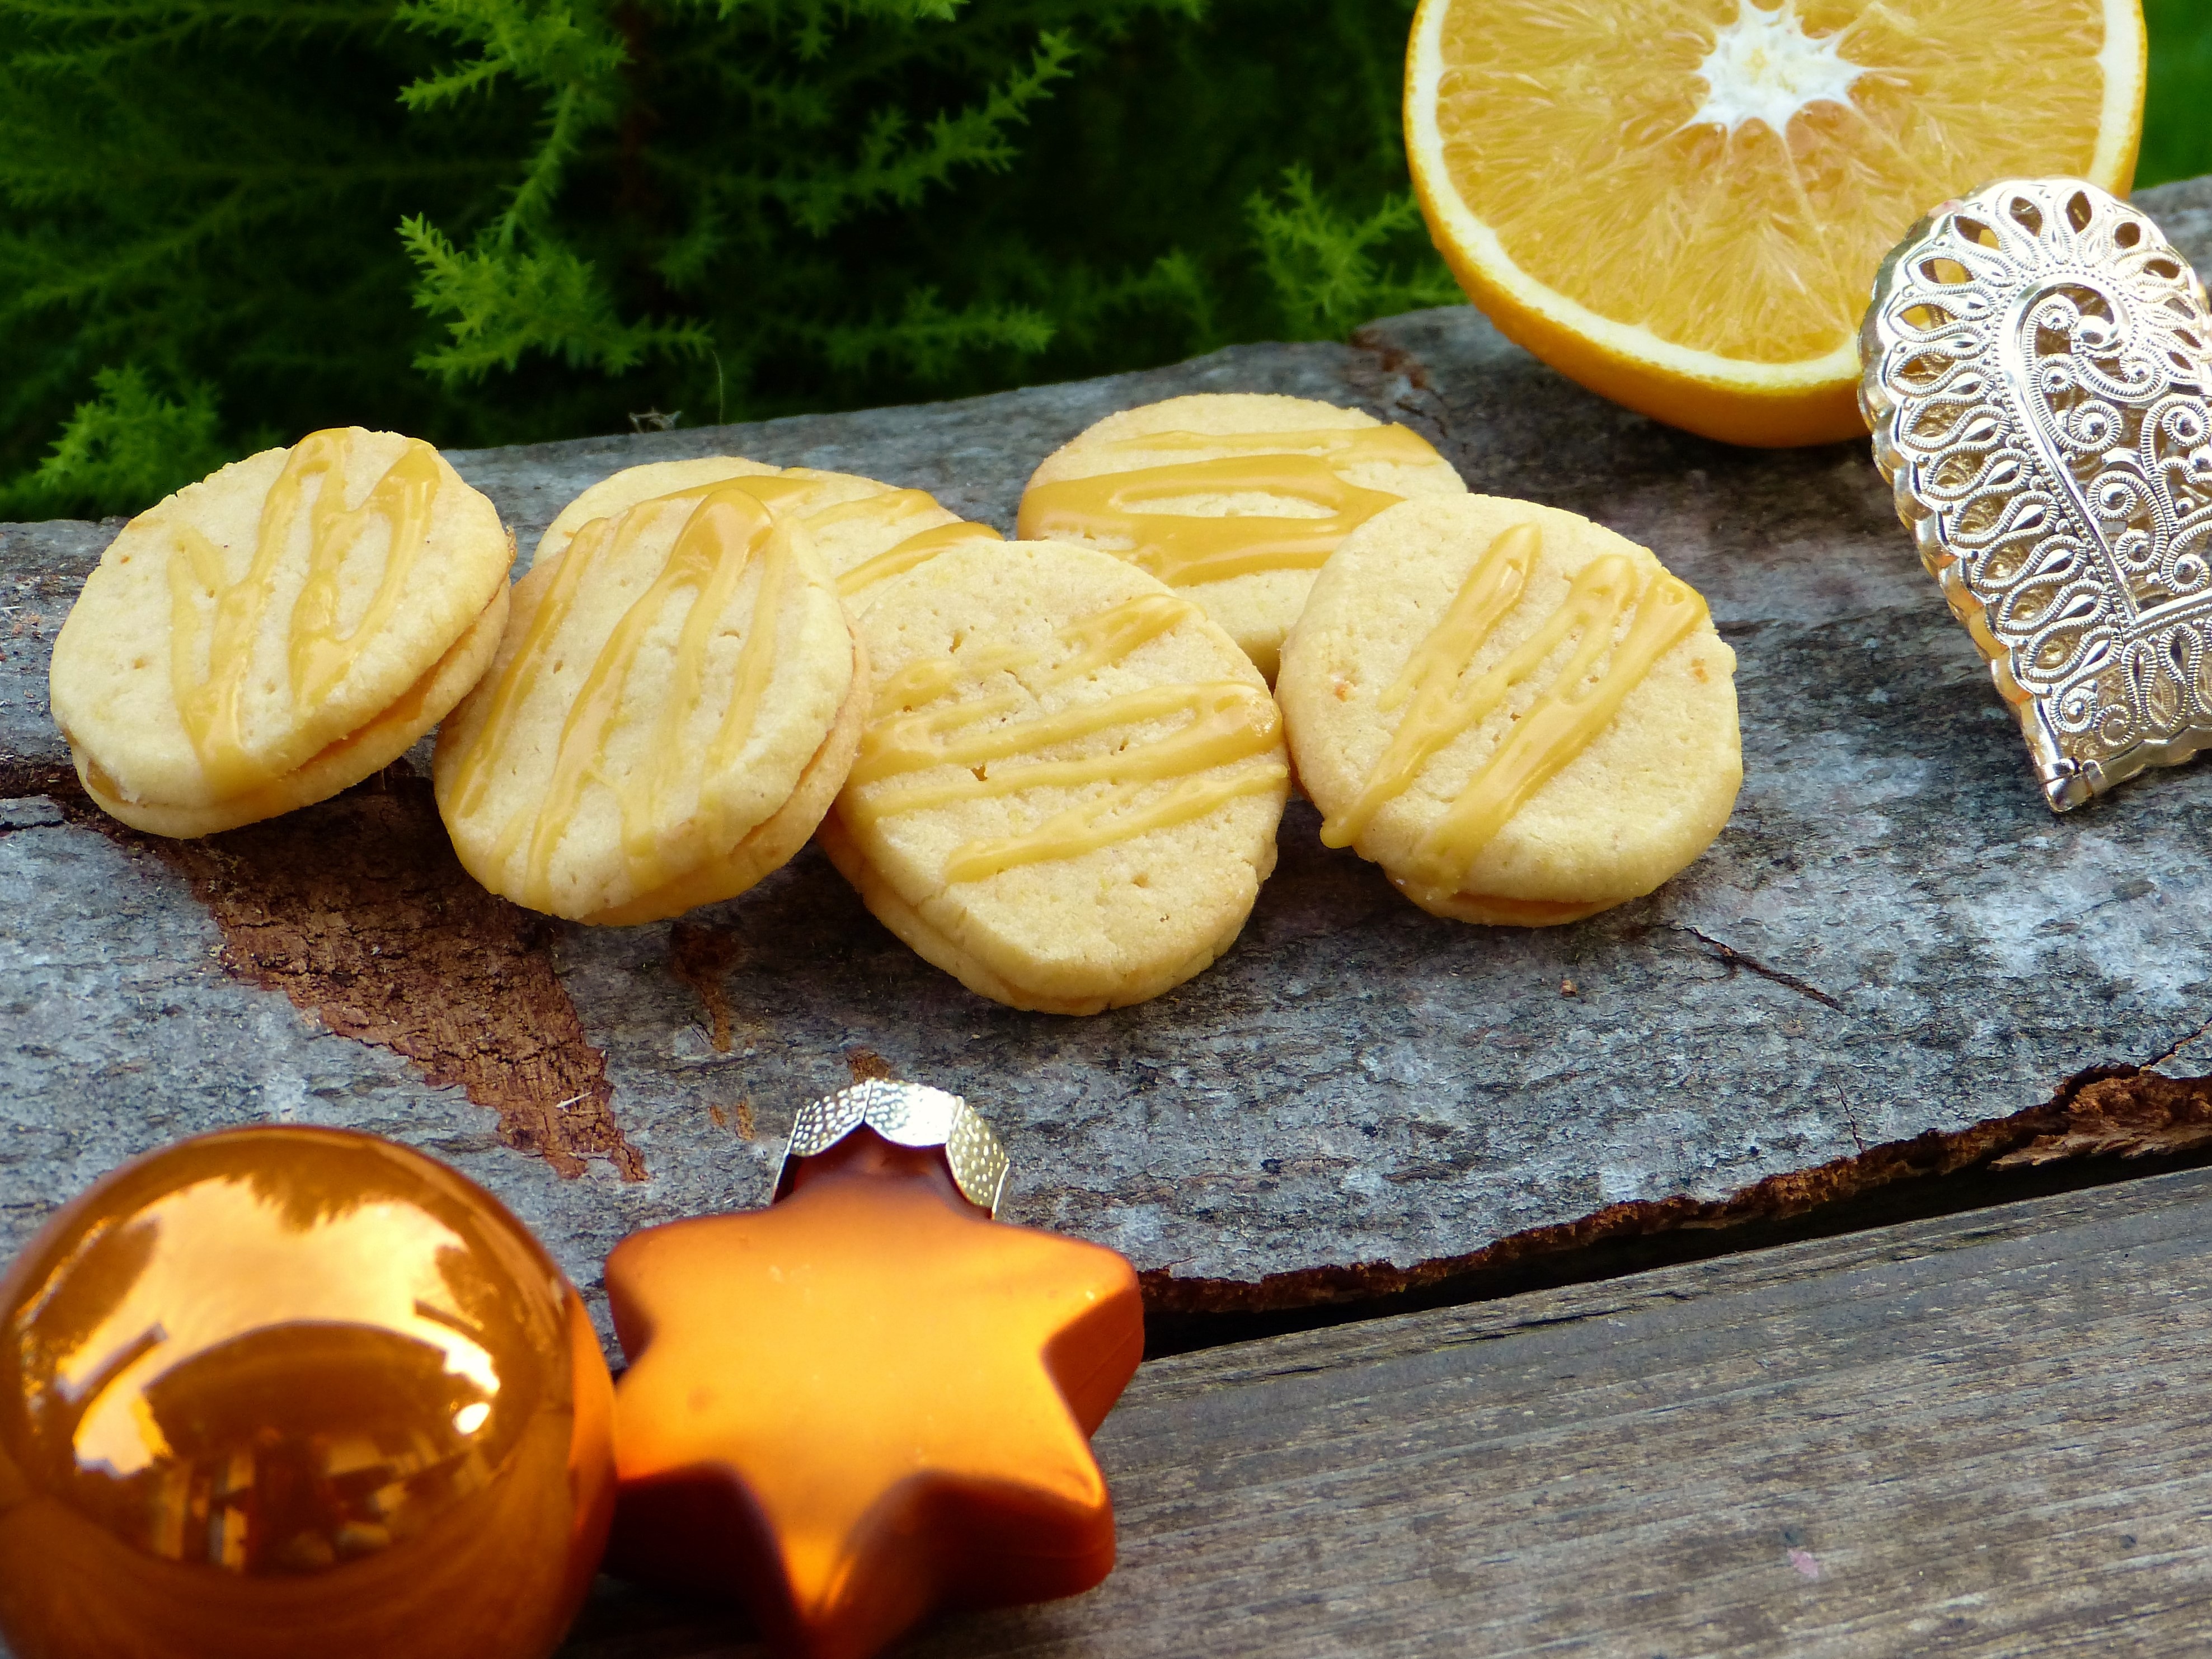
plant, star, heart, decoration, orange, dish, food, produce, baking, christmas, cookie, dessert, cuisine, advent, bake, christmas cookies, even baked, christmas time, pastries, cookies, sugar, orange juice, frisch, baked goods, bio, christmas baking, flowering plant, junk food, sea buckthorn, land plant, snack food, spelled flour, orange cookies